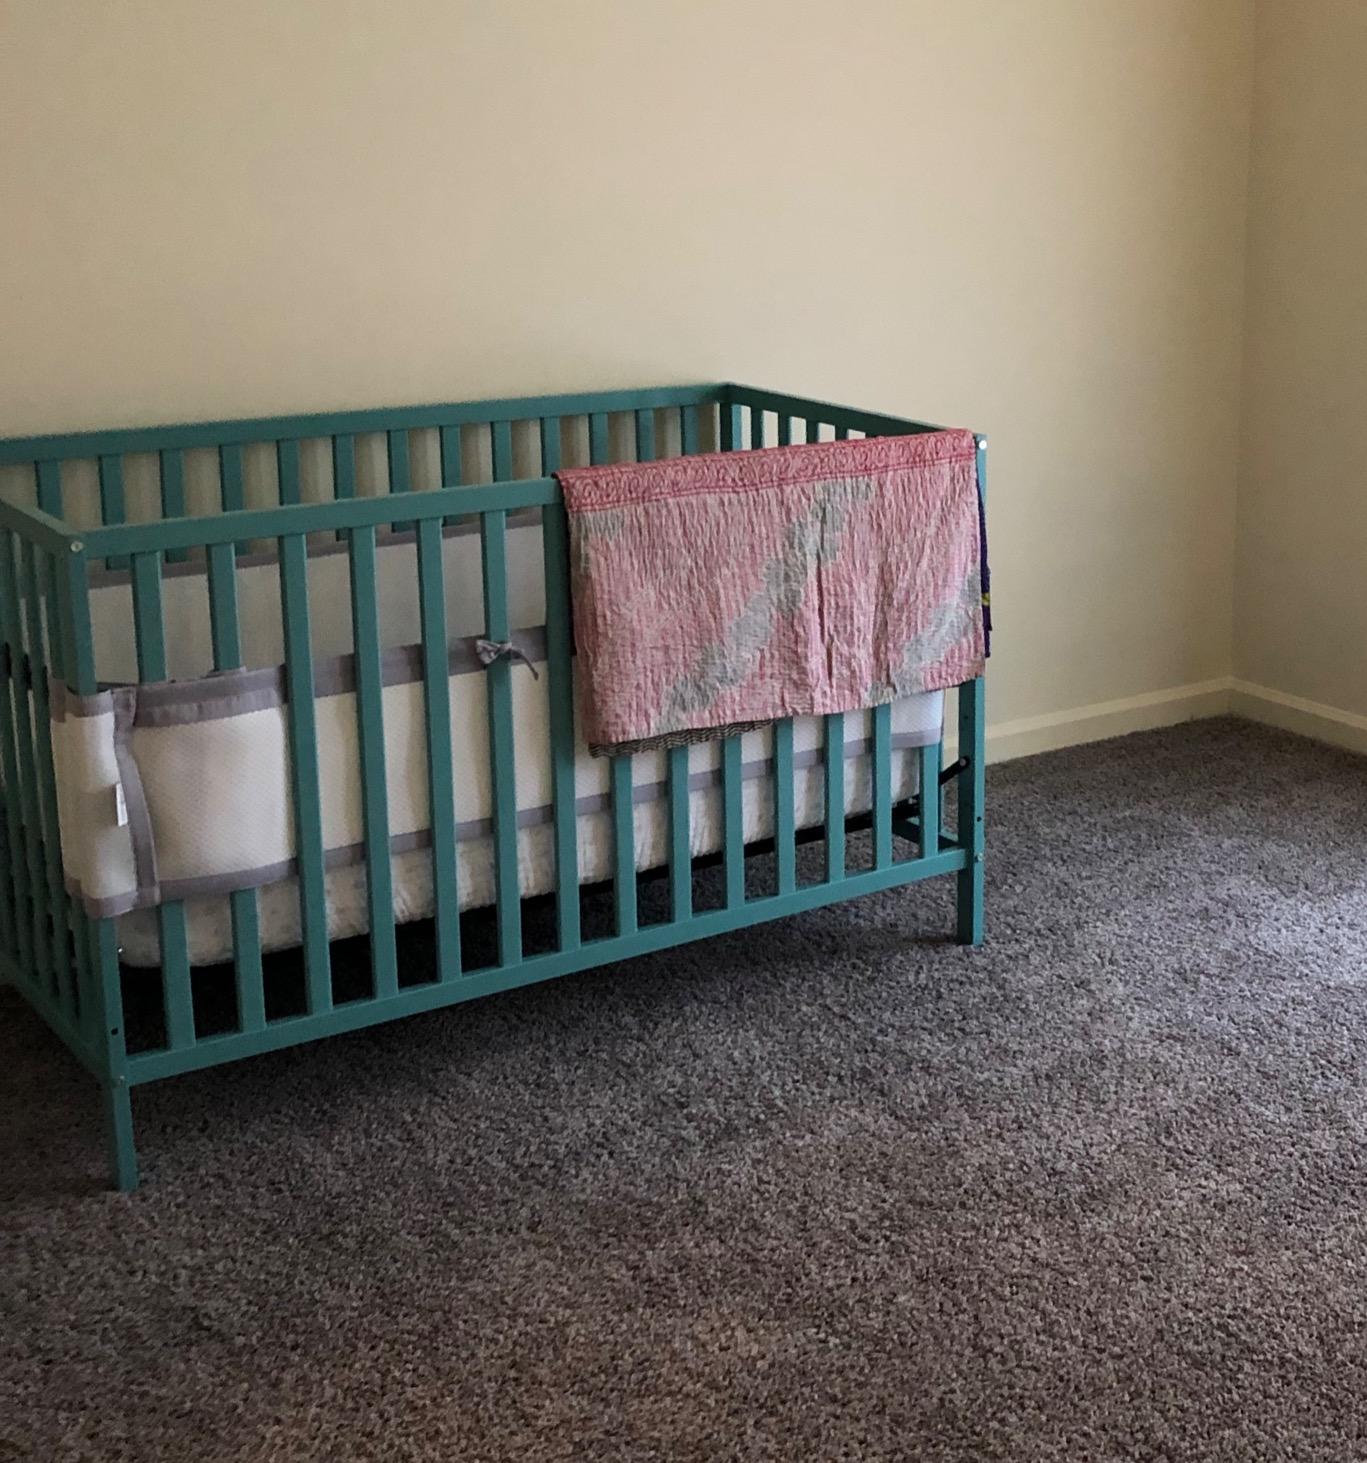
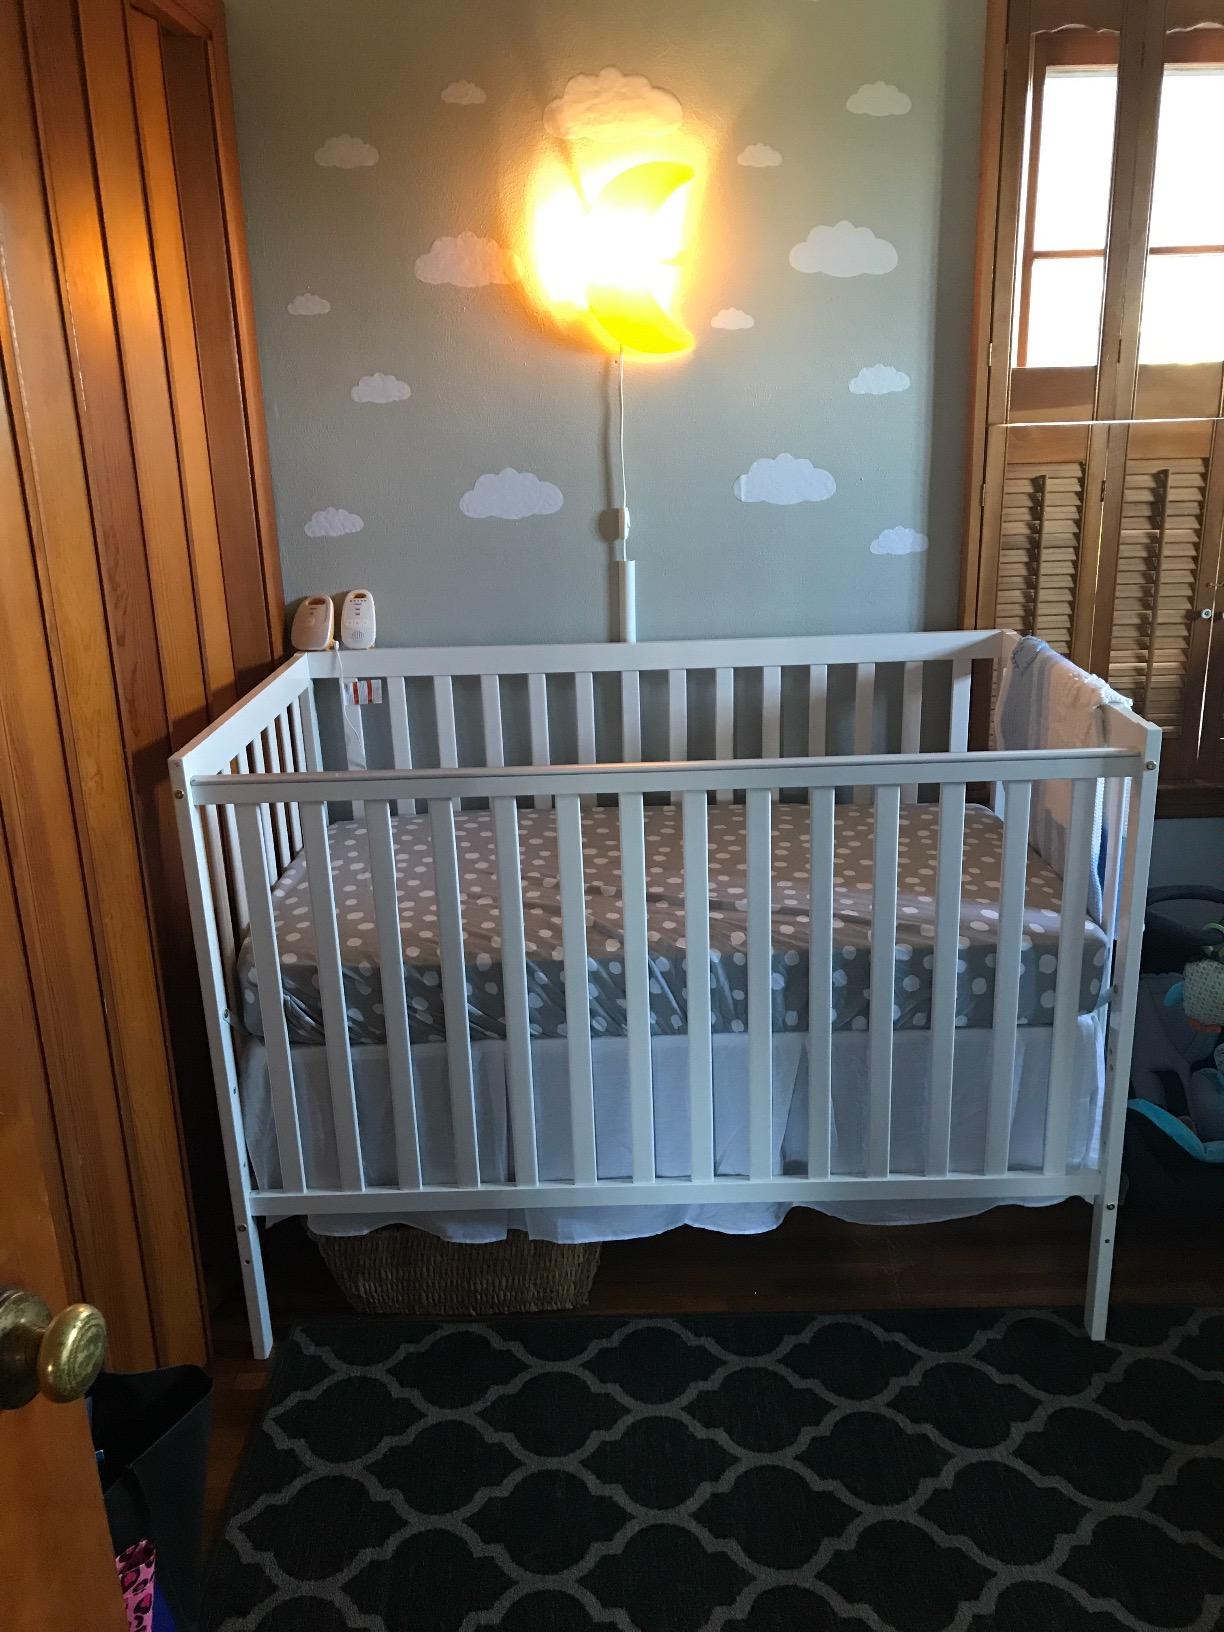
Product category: products_crib
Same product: no